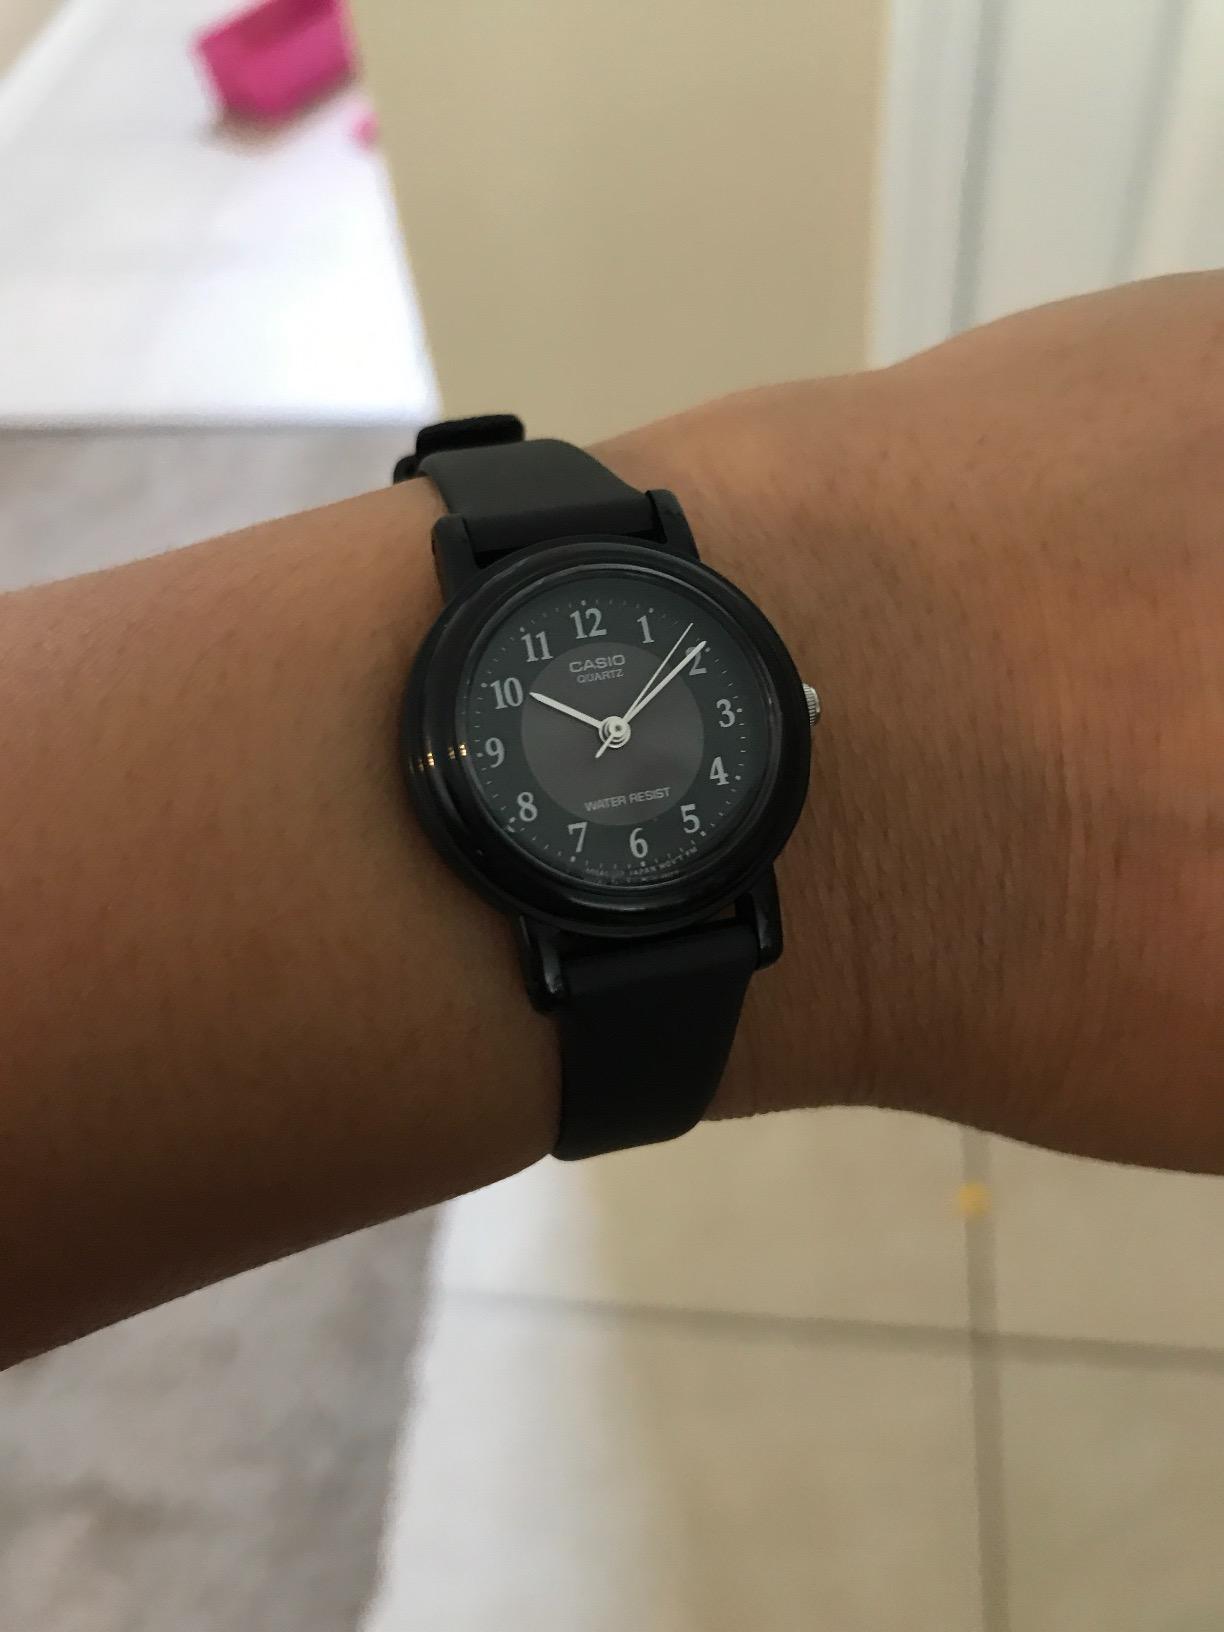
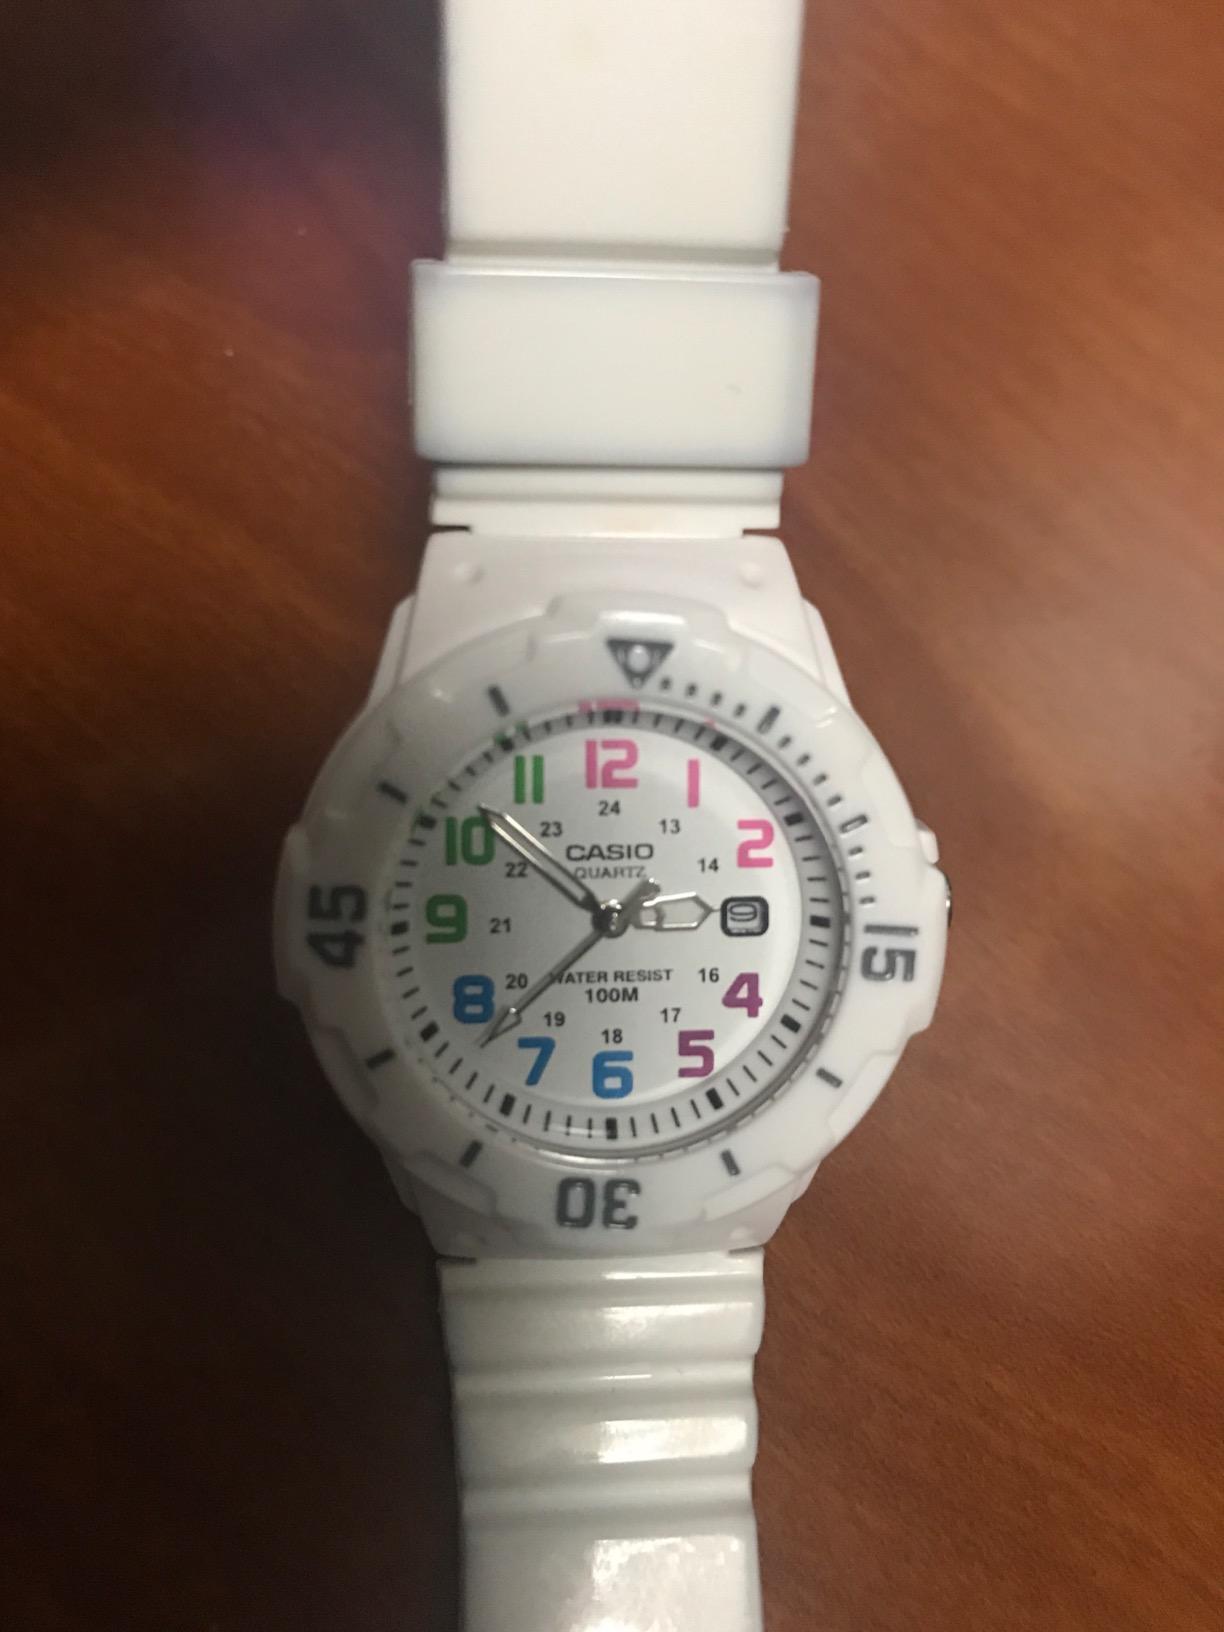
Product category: accessories_watch
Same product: no